414 Tank Battalion

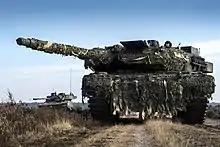
Klietz, Germany, exercise Peacock Supremacy, February 15, 2018. A German Leopard 2 tank and a Dutch CV9035NL from the Dutch 43rd Mechanized Brigade.

The battalion's main armament is the Leopard 2 A6MA2 main battle tank. The unit has 49 tanks of these upgraded MBT's. The tank is modified with a Dutch battlefield management system. This is done anticipating the fact that 414 Tank Battalion has joined the Very High Readiness Joint Task Force (VJTF) of the NATO Response Force in 2019.